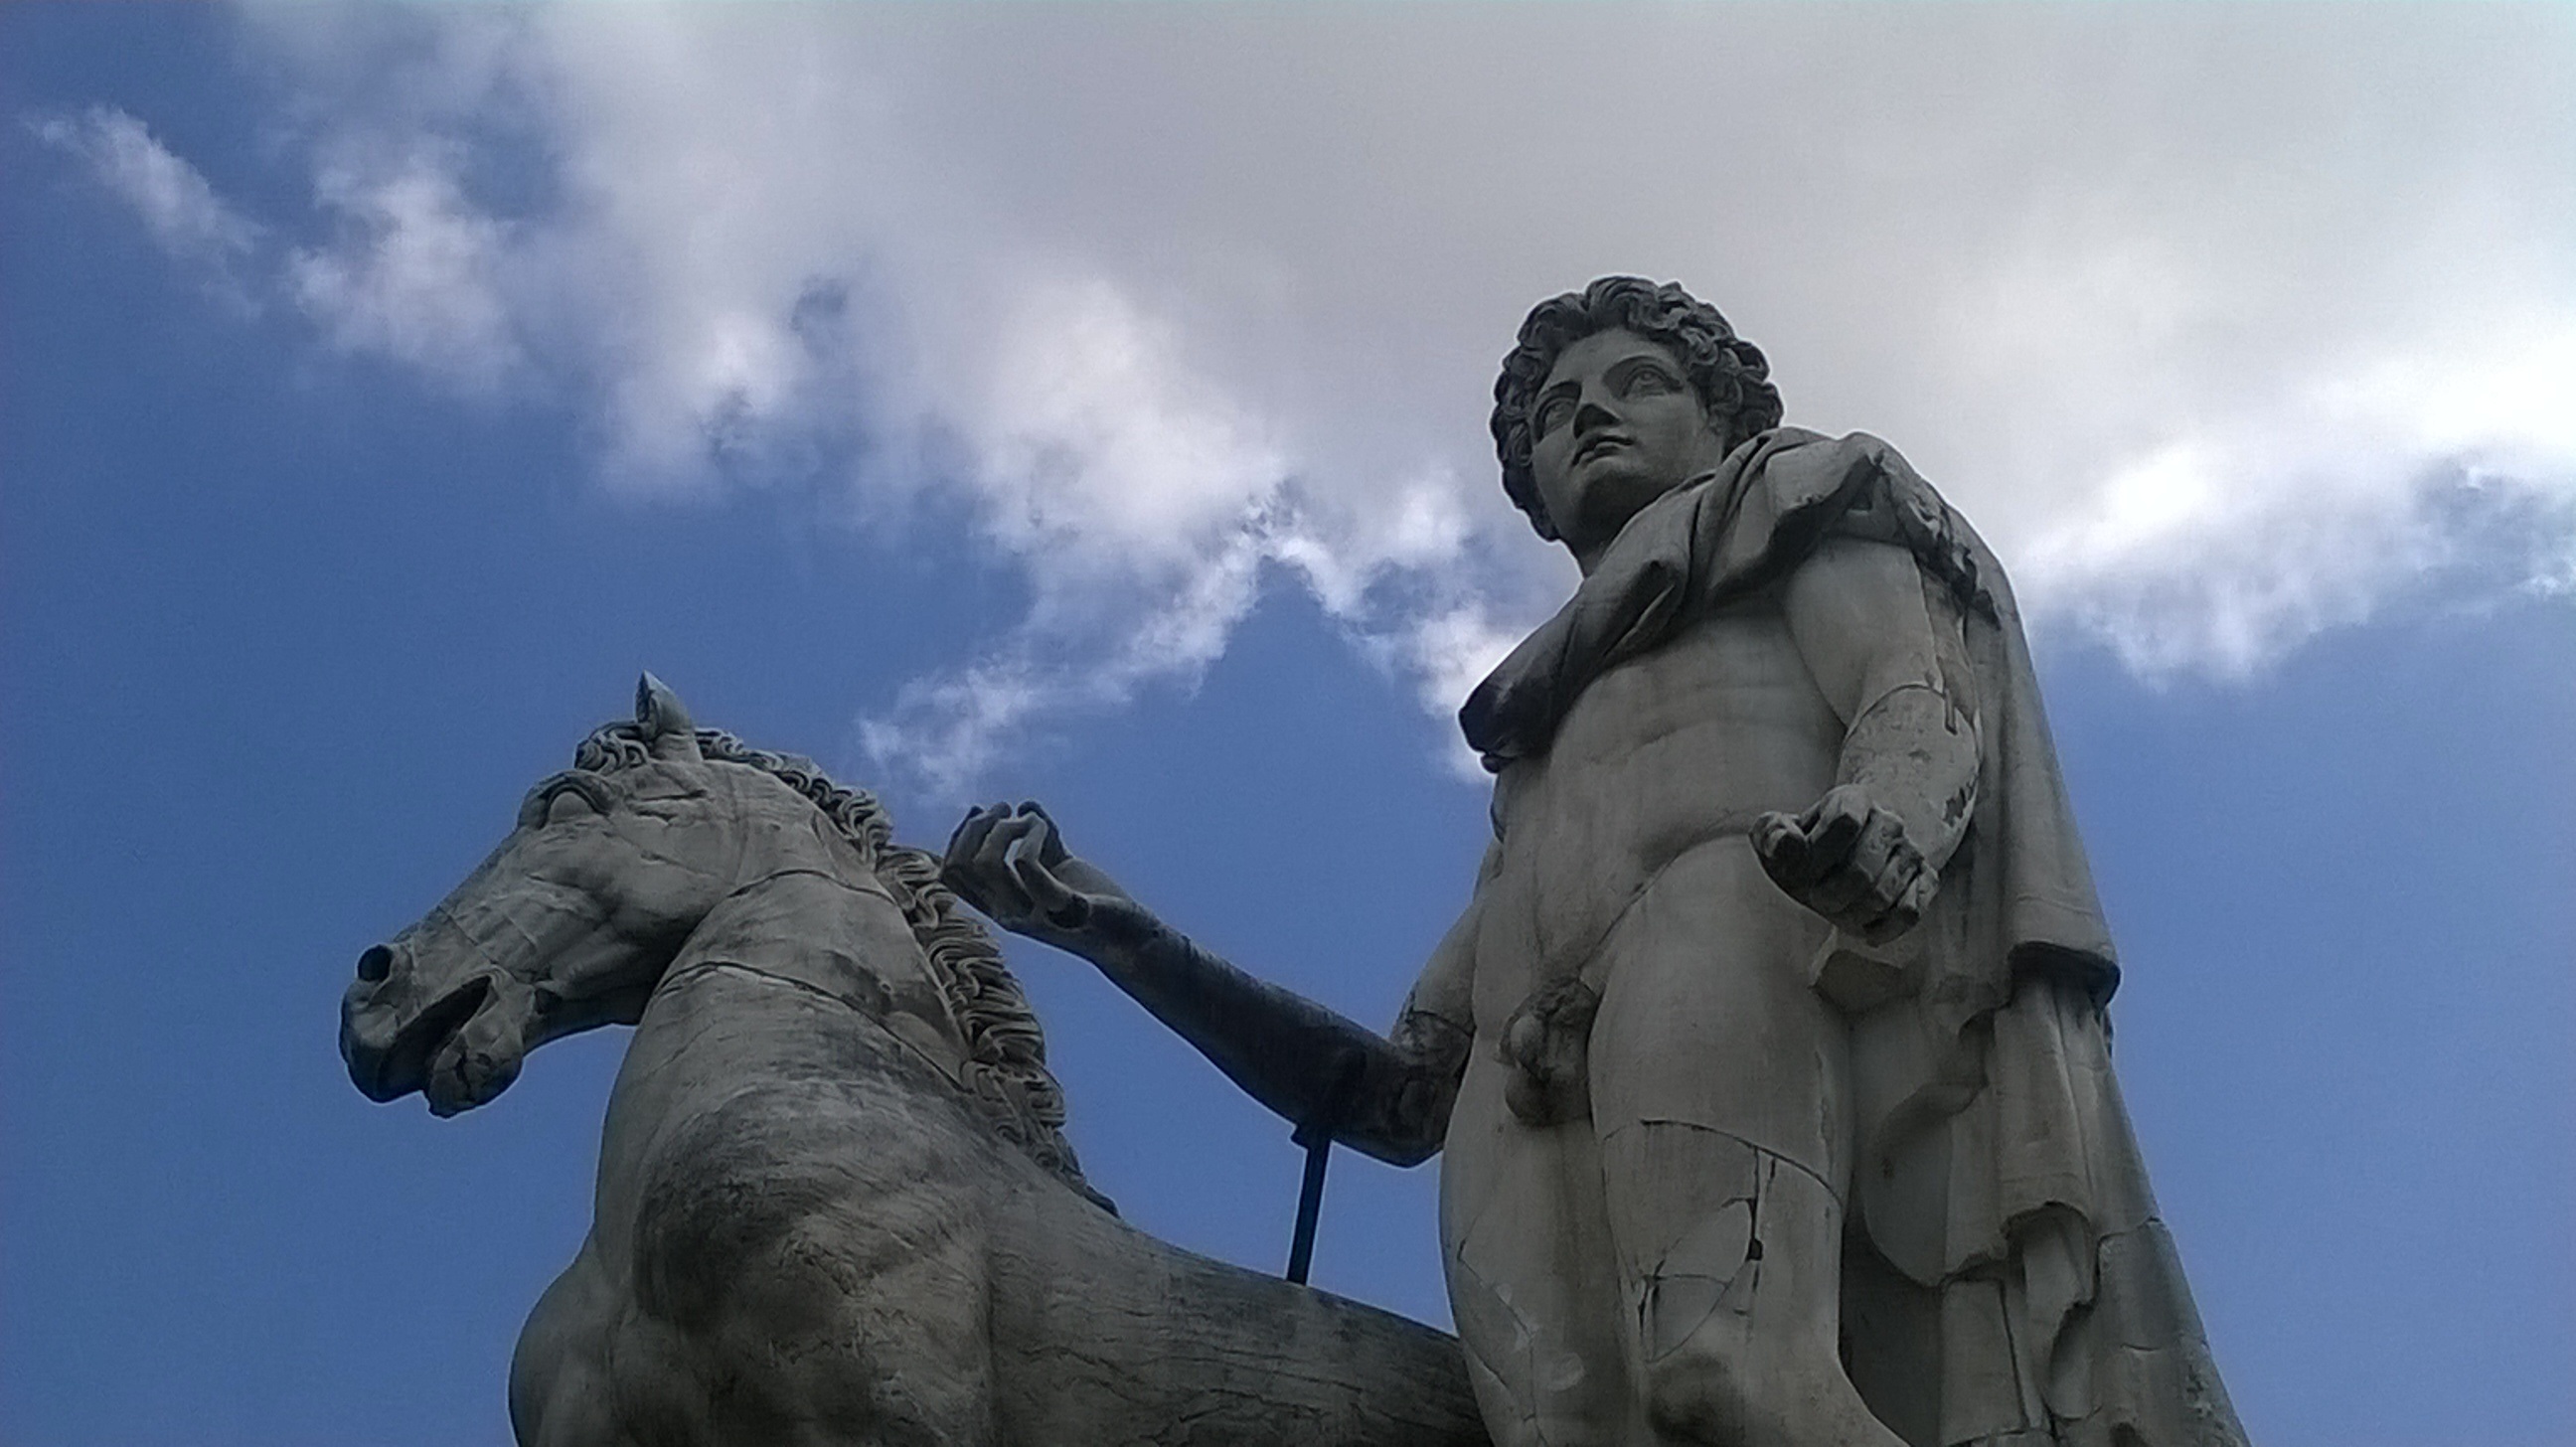
monument, statue, horse, italy, sculpture, art, rome, temple, marble, statues, screenshot, mythology, roma capitale